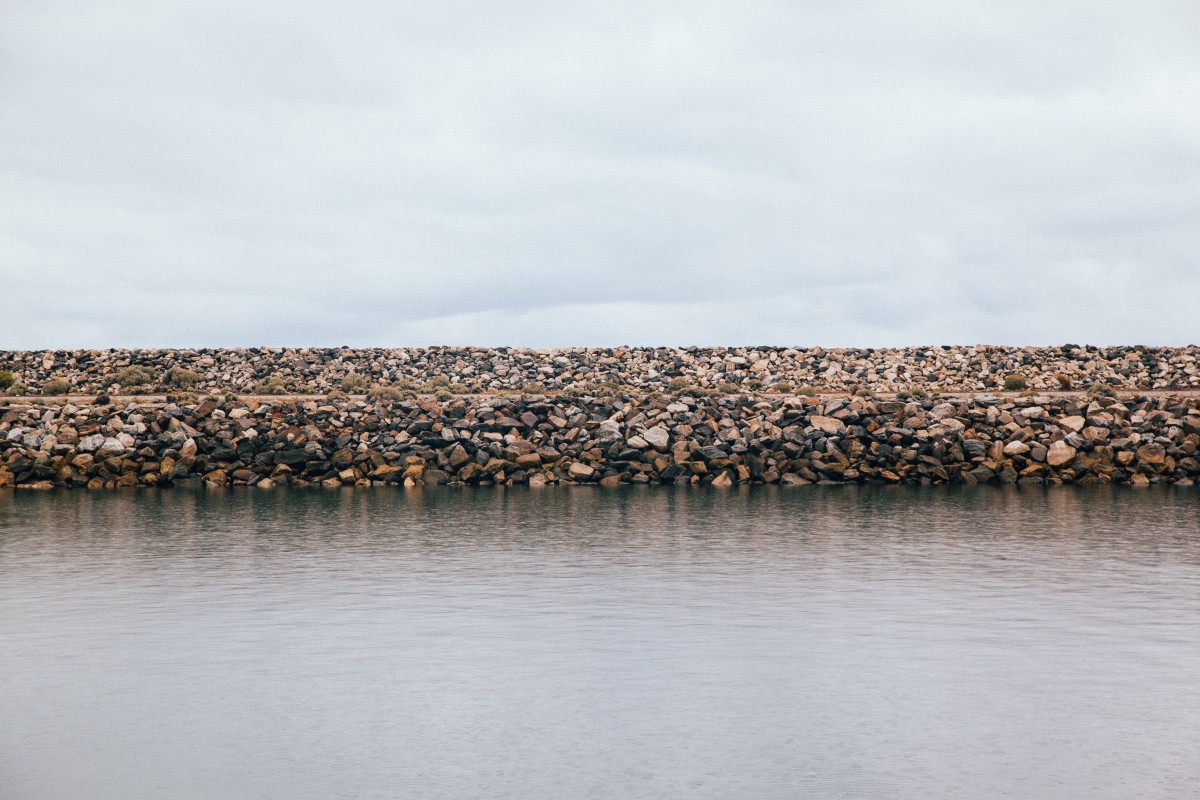
Tags: coast, water, nature, rock, marsh, bird, shore, lake, river, stone, reflection, bay, reservoir